Al-Tanf

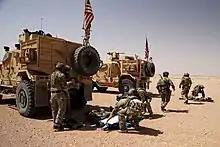
U.S. Green Berets conducting a medevac exercise during a patrol within the Deconfliction Zone on 27 May 2020

By late 2017, Arab media began calling the "deconfliction area" around the Tanf base "the 55 km area", as it was composed of a half-circle area with a radius of 55 km (35 miles) with the base at its center. By 2019, the CJTF-OIR anti-IS coalition referred to the area simply as the Deconfliction Zone (DCZ) with the Al-Tanf Garrison (ATG) at the center.